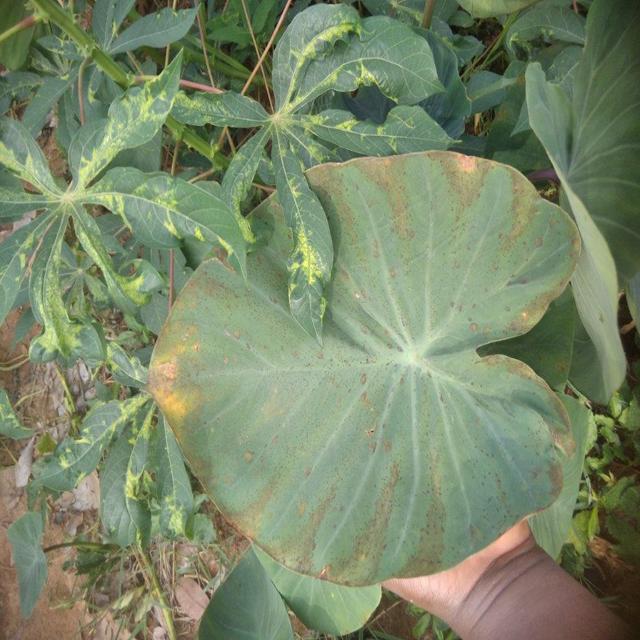
Label: Early_Blight